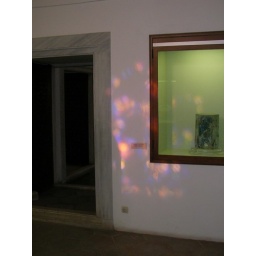
through a stained glass window in the Tiled pavilion